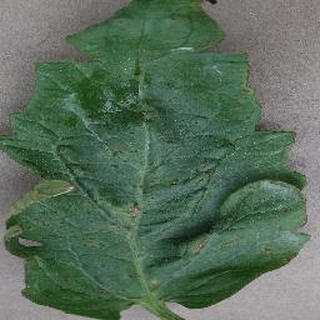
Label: tomato_bacterial_spot